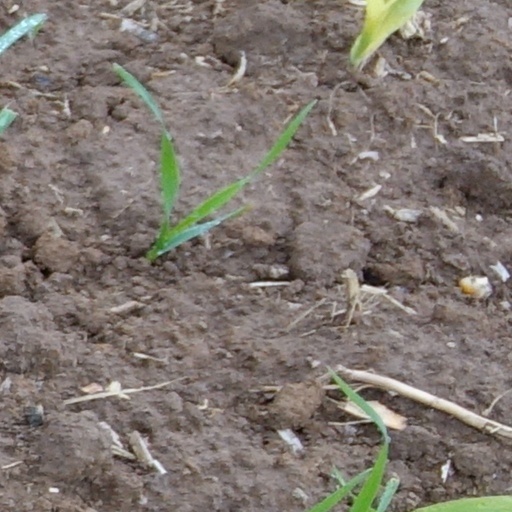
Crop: wheat